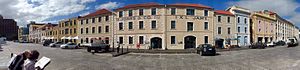
Hobart / Byens struktur / Arkitektur
Hunter Street
Hobart er hovedstad og største by i den australske stat og ø Tasmanien. Byen er den mindste og sydligst beliggende af de australske statshovedstæder. Den blev grundlagt i 1803 som en straffekoloni og er Australiens næstældste hovedstad efter Sydney. Hobart ligger på det sydøstlige Tasmanien ved floden Derwent Rivers udmunding, og store dele af byen ligger på indvunden land. Byens havn er den næstdybeste naturlige havn i verden. Udsigten over byen domineres af det 1.271 meter høje Kunanyi/Mount Wellington.